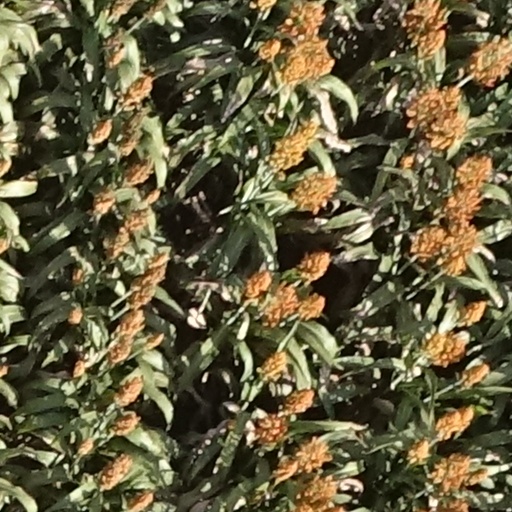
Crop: sorghum